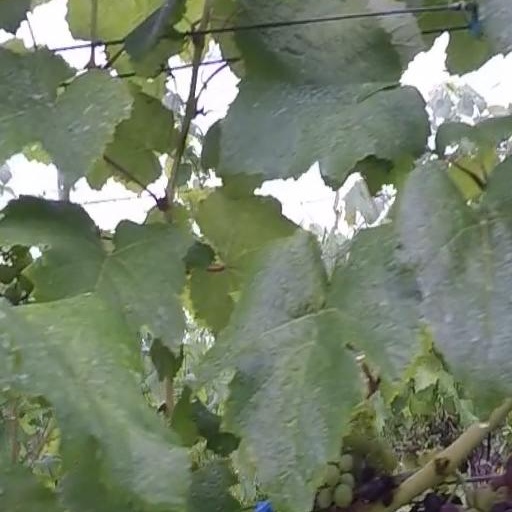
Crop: grape